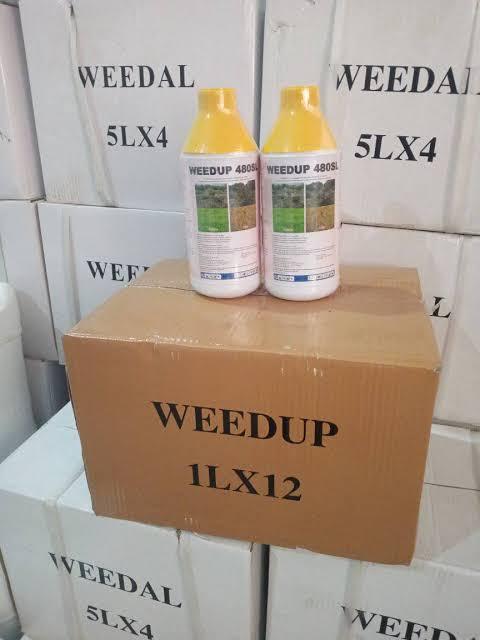
Pembejeo za kilimo pamoja na dawa za mifugo au za mimea, zikiwa zimehifadhiwa vizuri katika chupa za plastiki,na kupangwa katika maboksi yaliyotengenezwa kwa karatasi ngumu, kila moja likiwa limeandikwa ujazo pamoja na idadi ya dawa hizo.